Tuvalu at the Olympics

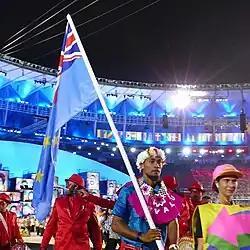
Etimoni Timuani during the Parade of Nations in the 2016 Rio Summer Olympics.

Flag bearers carry the national flag of their country at the opening ceremony and closing ceremony of the Olympic Games. The first flag bearer for Tuvalu was Logona Esau, a weightlifter, in 2008.